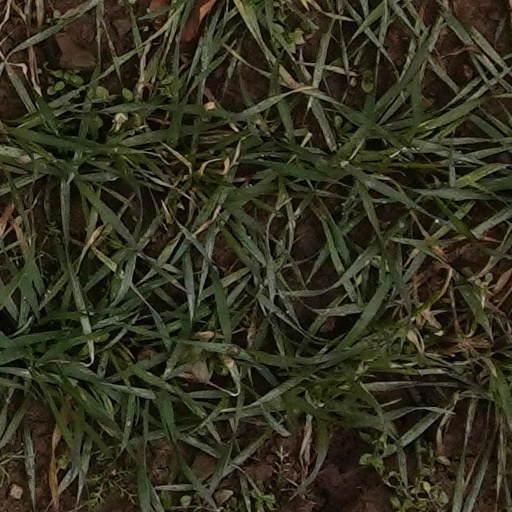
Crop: wheat